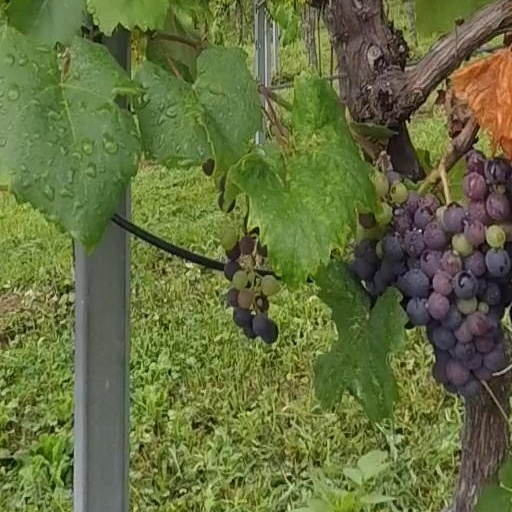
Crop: grape